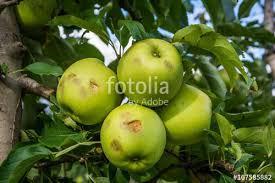
Label: apples